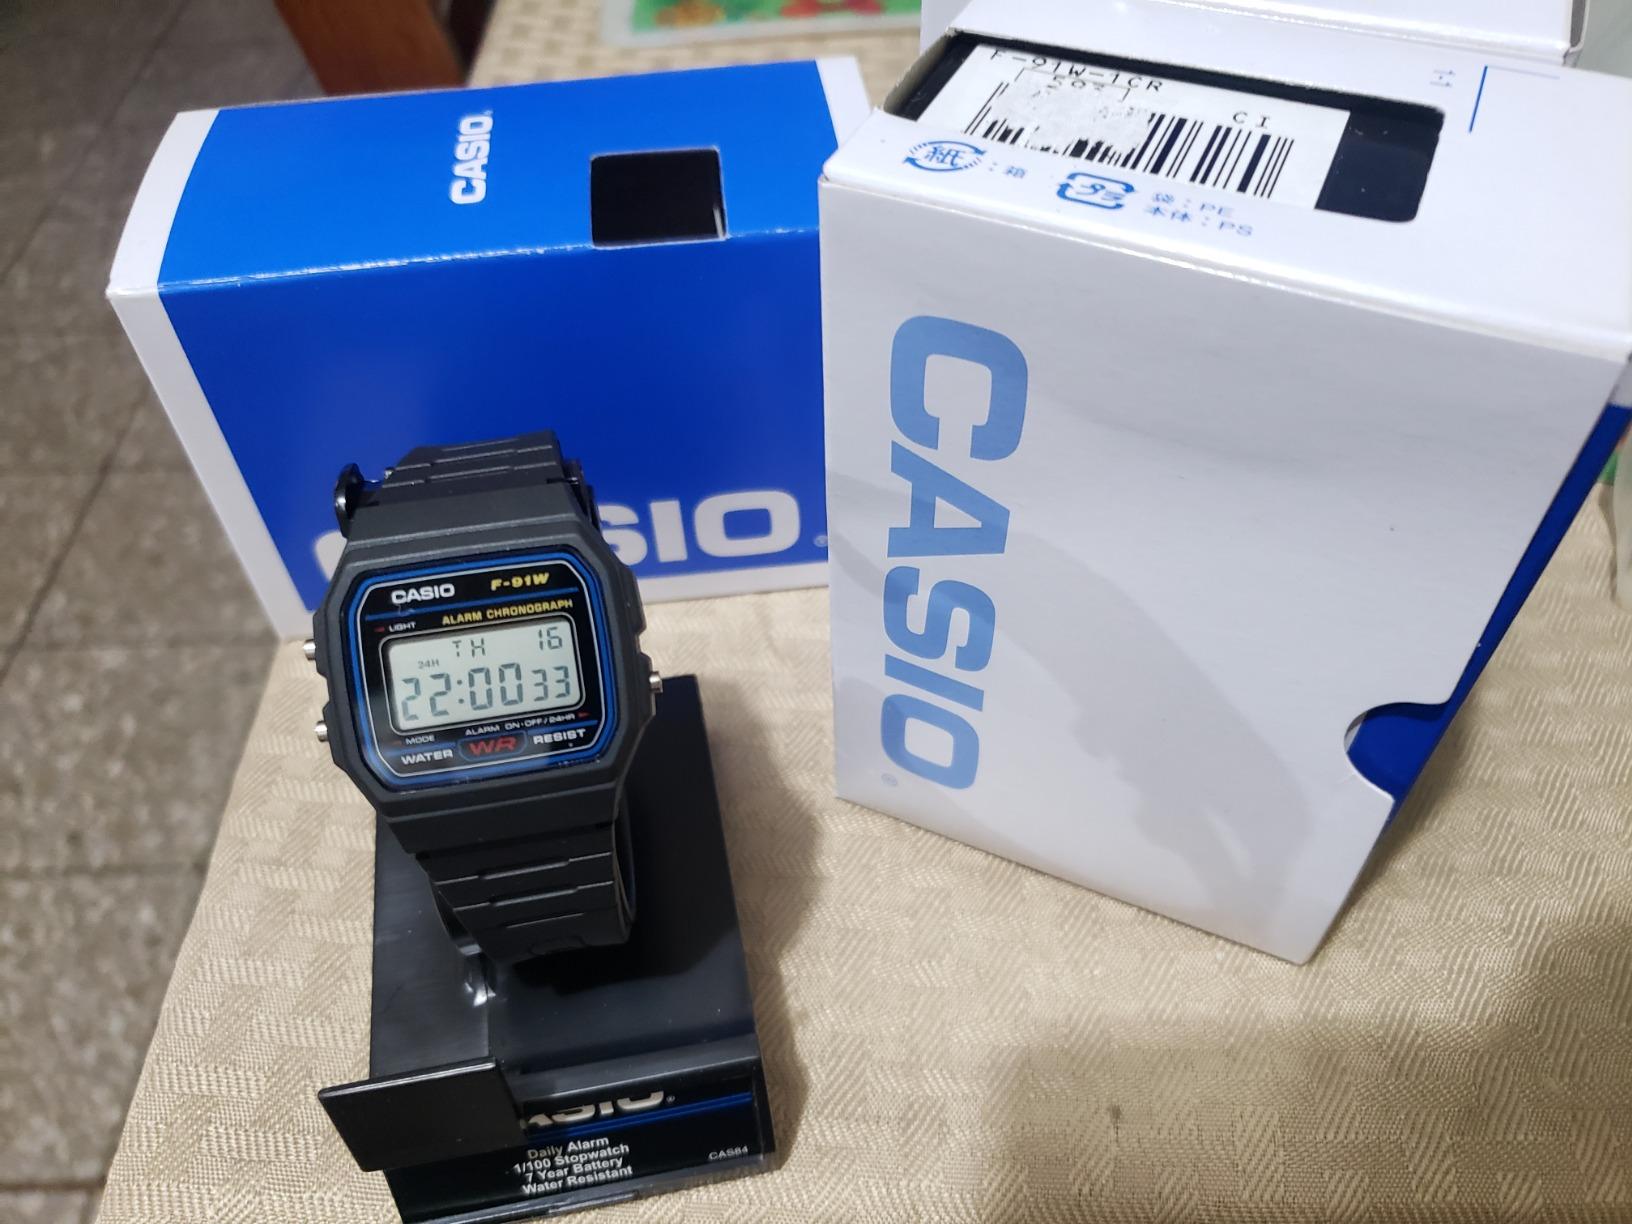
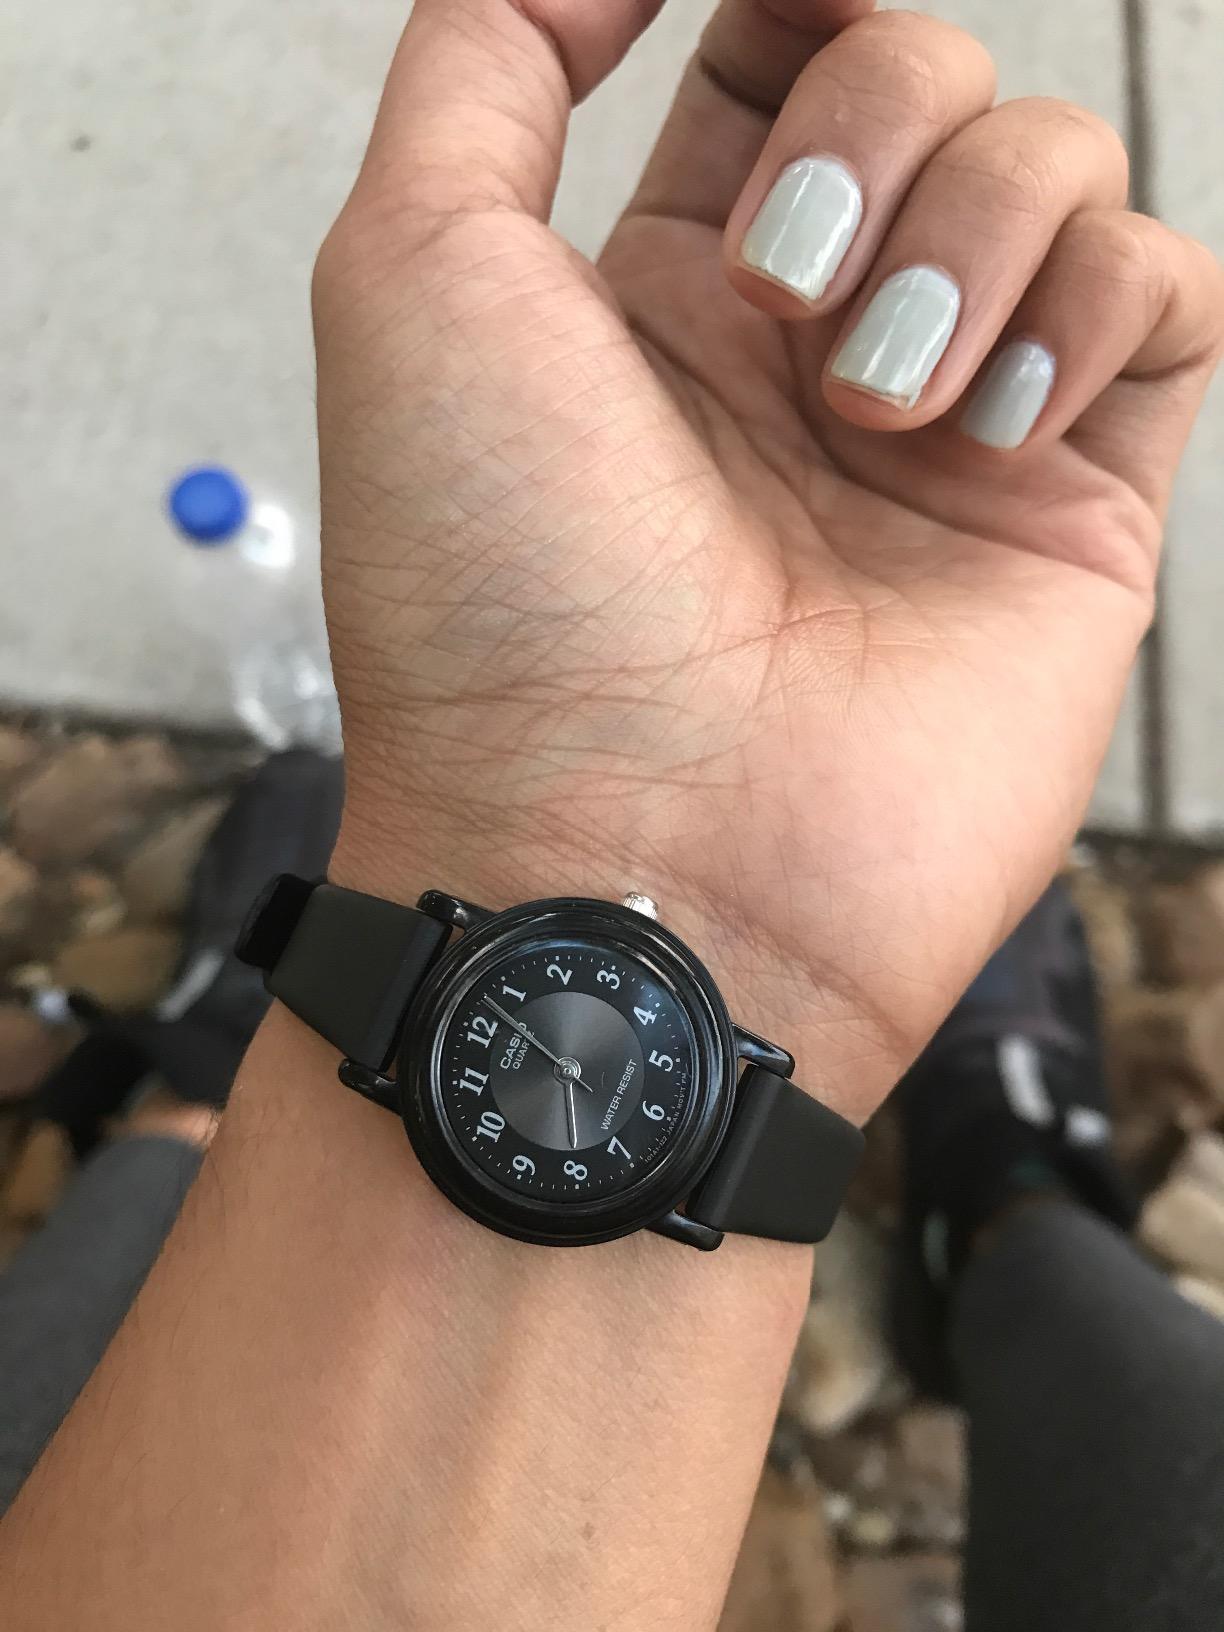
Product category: accessories_watch
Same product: no